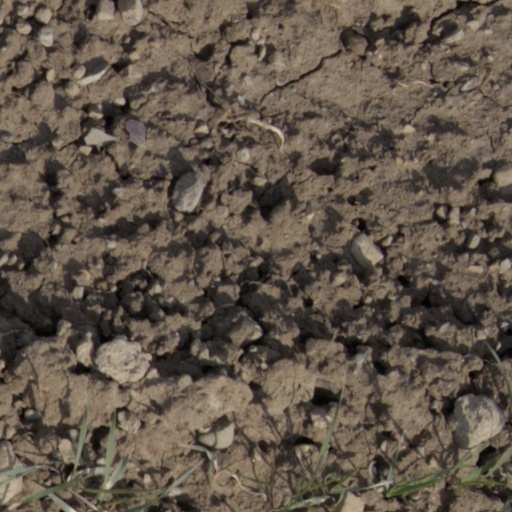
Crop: wheat